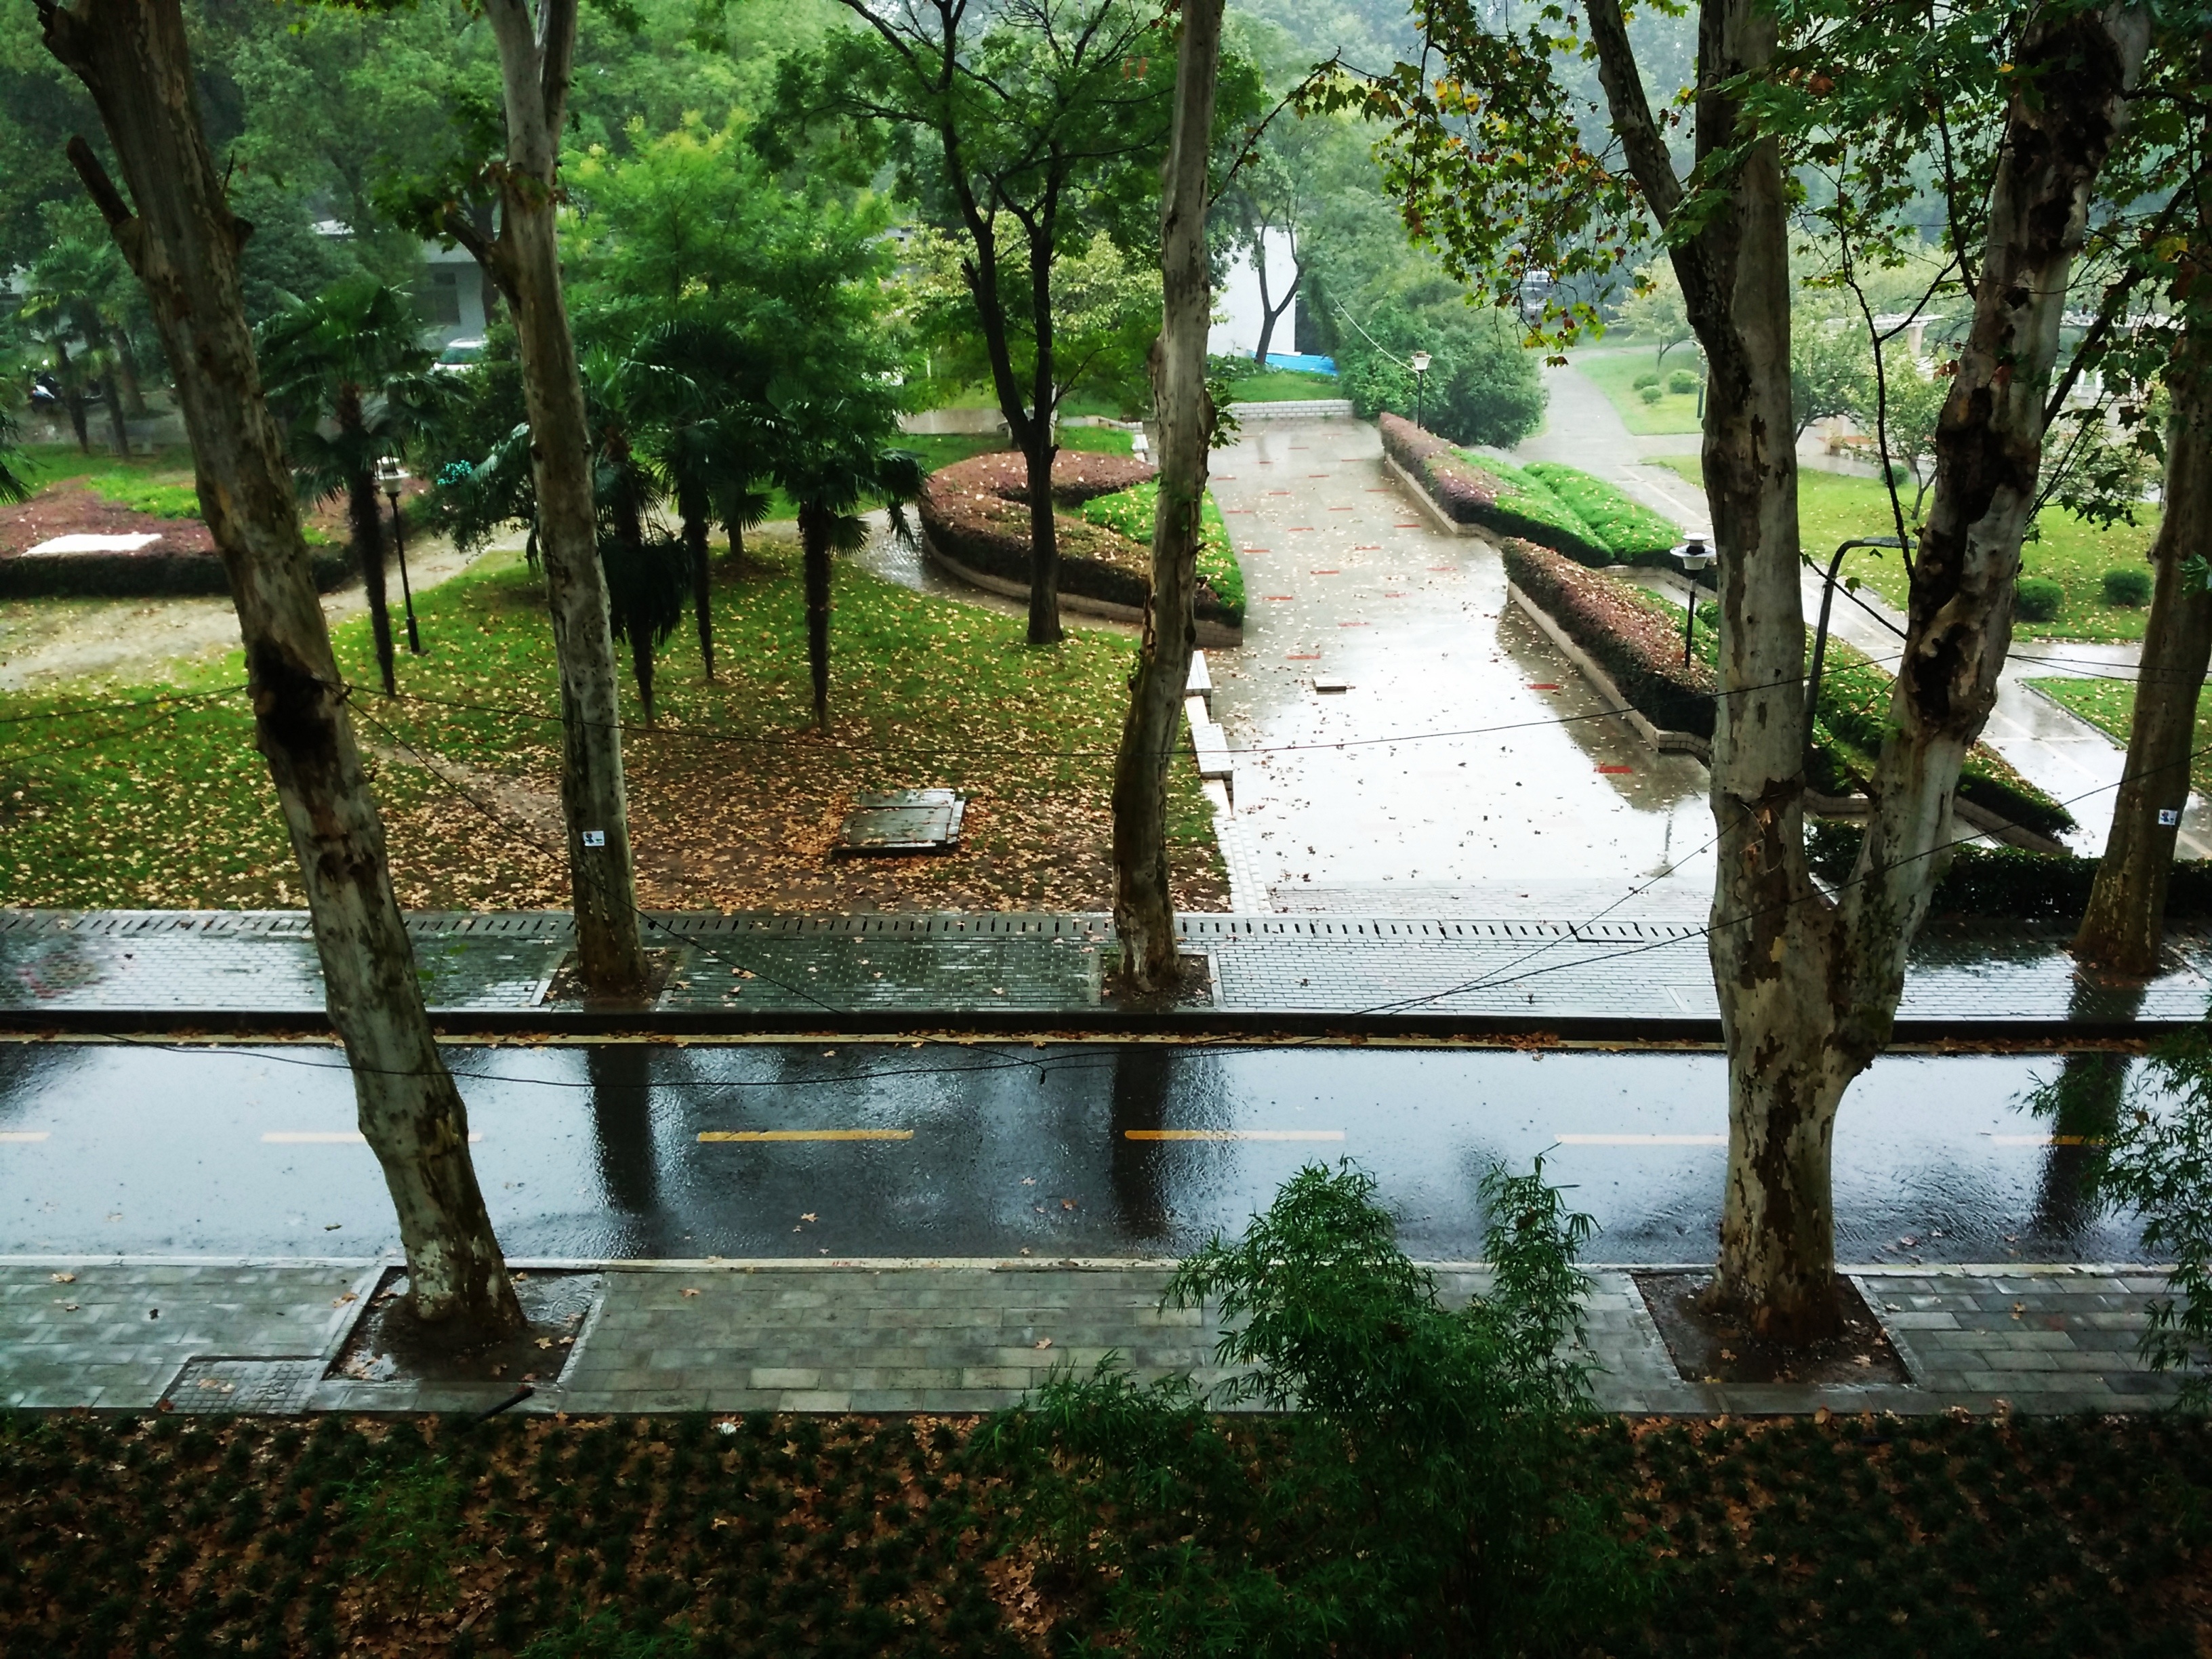
water, tree, river, estate, reflection, garden, waterway